Danny Worsnop

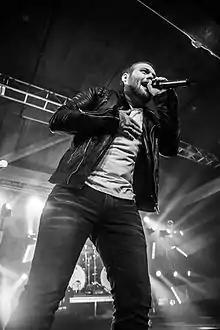
Worsnop with Asking Alexandria in 2016

In multiple interviews Danny Worsnop mentioned this band and referred to it as 'Harlot', which he has explained that after touring with Asking Alexandria in 2013, he would be touring with this band and release an album, along with his solo album in the near future. The band was formed three years prior to the events of 2014 after Worsnop and Jeff George formerly of Sebastian Bach, who shared the same lawyer Eric German, had met in Los Angeles on New Year's Eve, and within two days the pair bonded and moved in together as roommates at Worsnop's Beverley Hills home.